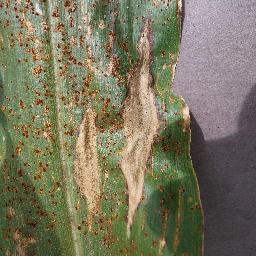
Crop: corn
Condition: (maize)_northern_blight